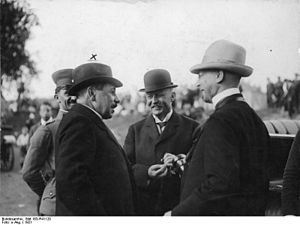
Gustav Ritter von Kahr
Gustav von Kahr (foran tv.) med Erich Ludendorff (midte) i 1921
Gustav Kahr, fra 1911 Ritter von Kahr var en tysk jurist og politiker. Fra 16. marts 1920 til 11. september 1921 var han stats- og udenrigsminister i Bayern. Mest kendt er han for sin rolle i nedkæmpelsen af Ølstuekuppet i 1923.